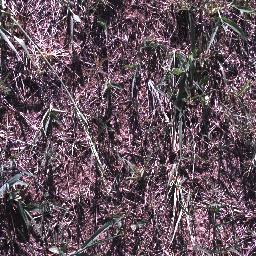
Label: negative